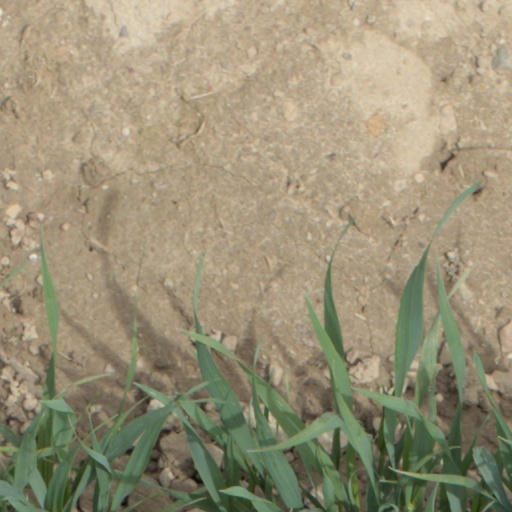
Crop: wheat